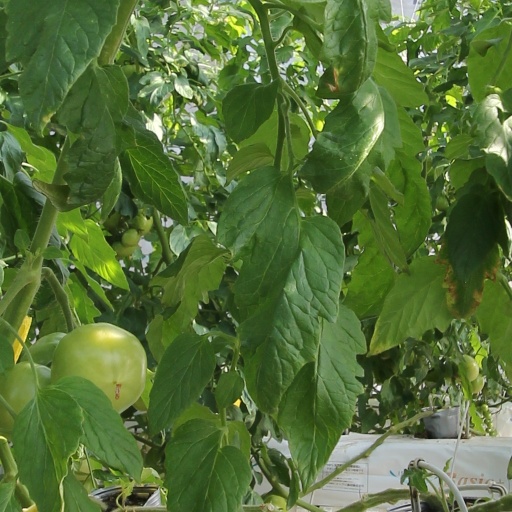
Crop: tomato